Smaart

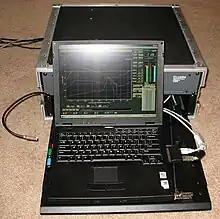
SmaartLive 4 software running on an IBM laptop in 2002, mounted in a portable 19-inch rack case

Versions 4 and 5 were built upon the foundation of version 3, but with each major release, the application was getting more and more difficult to write, and further improvements appeared practically impossible to implement. For version 6, the designers decided to tear Smaart back down to its basics and rebuild it on a flexible multi-tasking, multi-platform framework which would allow it to be used on Mac OS X "and" Windows machines. Writing it took two years, and it was released in a package which included the earlier version 5 because there was not enough time to incorporate all elements of the existing feature set. Anderson said in 2007, "we released Version 6 without all of the features of 5, but we are adding those features back in." Smaart 6 was nominated for a TEC Award in 2007 but did not win.